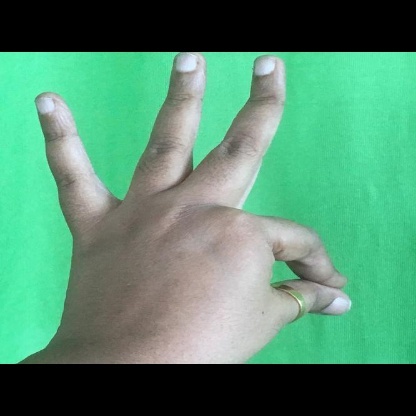
Mudra: Hamsasyam